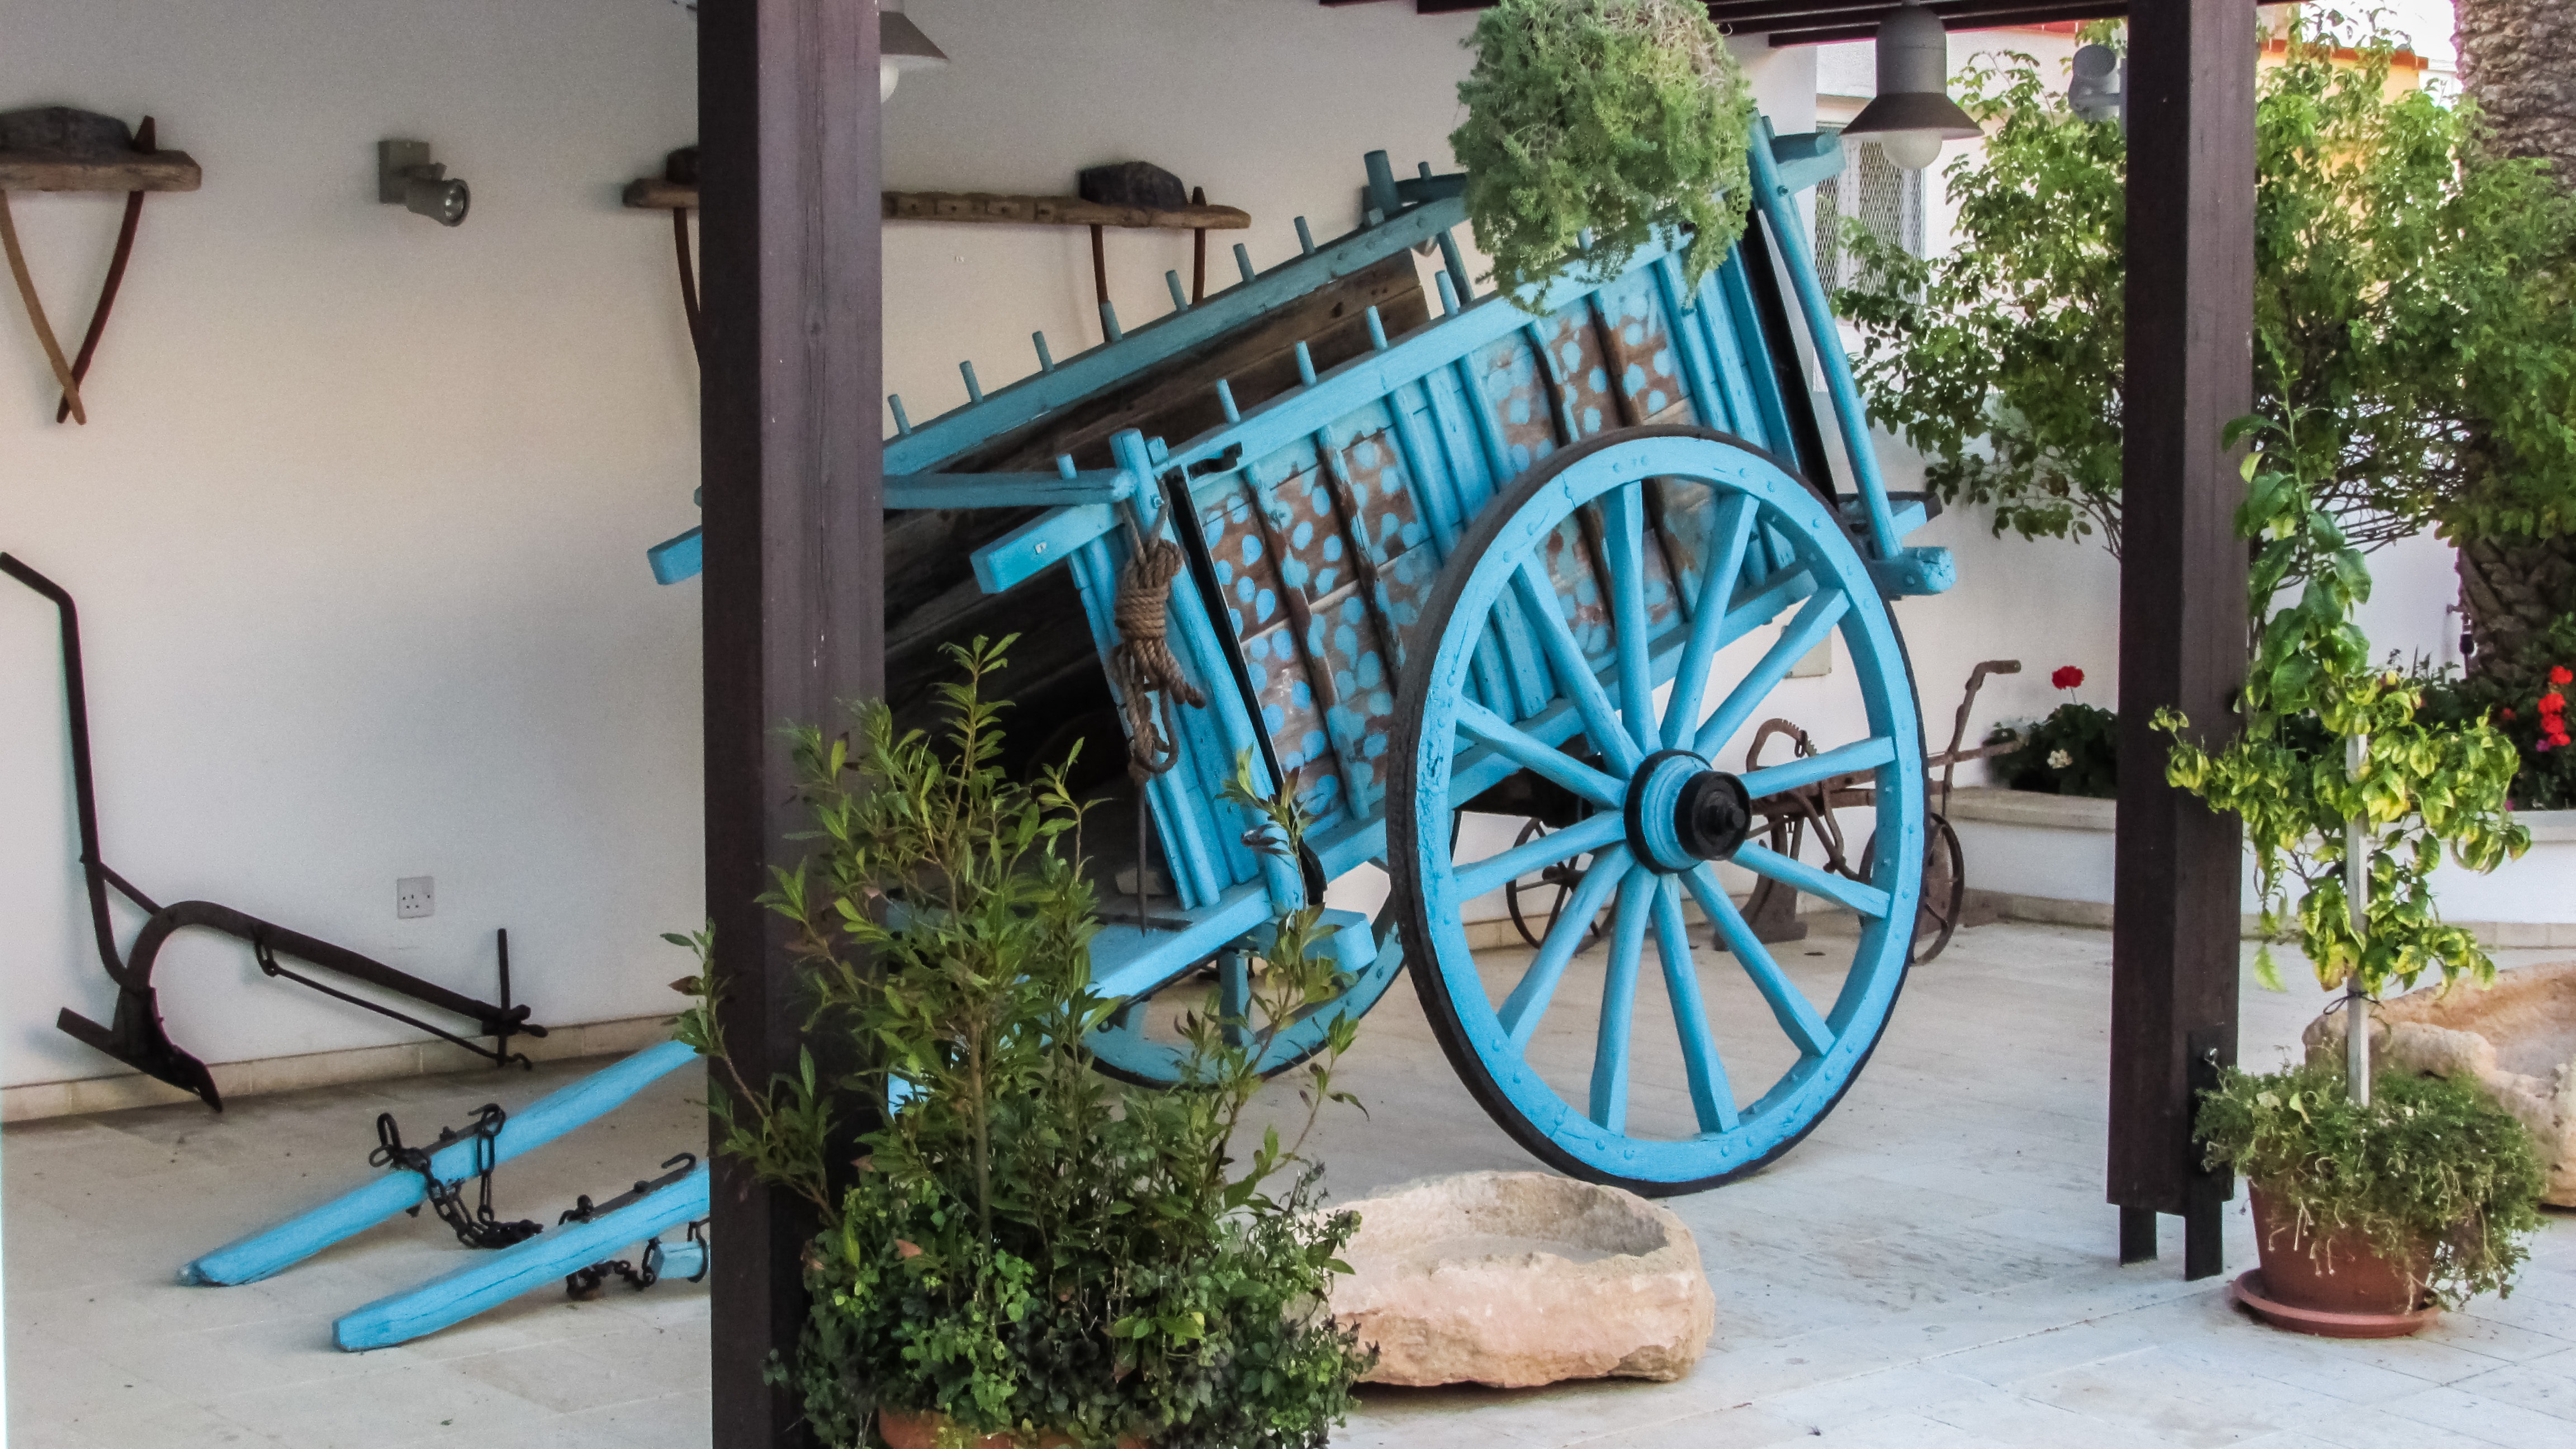
wheel, wagon, transportation, vehicle, old house, art, wooden, yard, traditional, cyprus, paralimni